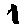
Label: 1